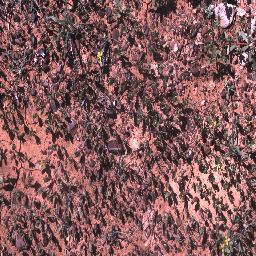
Label: negative